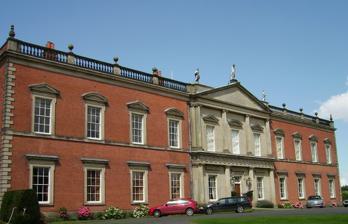
Building: Staunton Harold Hall
Country: United Kingdom
Year built: 1763
Country house in Leicestershire, England Staunton Harold Hall Holy Trinity Chapel Staunton Harold Hall is a large 18th-century Grade I listed country house built by the Earls Ferrers , situated within the 2,000-acre (810 ha) Staunton Harold Park in Staunton Harold , Leicestershire , England, which includes the 17th-century Grade I listed Holy Trinity Chapel (Staunton Harold church). History The Shirley family had lived in Staunton Harold for many generations. Sir Robert Shirley built the church in the hall grounds in 1653 in the Commonwealth era . The present hall was originally a Jacobean building built for Robert Shirley, 1st Earl Ferrers as a family seat for the newly ennobled Shirley family and remained so until the 20th century. The fourth earl, Laurence Shirley, 4th Earl Ferrers , was tried, condemned and hanged for killing his steward. The hall was rebuilt in its present form in 1763 for Washington Shirley, 5th Earl Ferrers . It is a Georgian two-storey brick house with stone dressings in the form of a square enclosing a quadrangle. Sewallis Shirley, 10th Earl Ferrers inherited the hall in 1859 and sold most of the land. Robert Shirley, 12th Earl Ferrers gifted the church to the National Trust and put the estate up for auction. In 1955 it was acquired by Leonard Cheshire for use as a Cheshire Home and sold in 1980 to be used as a Sue Ryder Care home. The Hall once again became a family home in 2003. The stable block is occupied by a number of small craft enterprises as the Ferrers Centre for Arts and Crafts . References